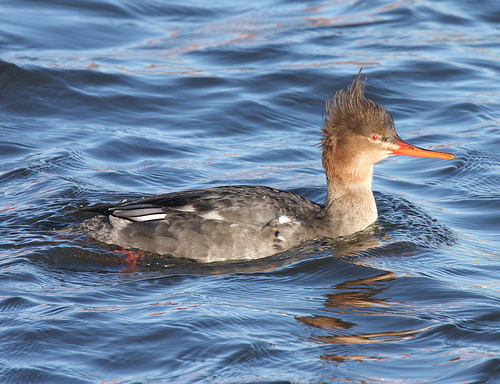
a medium-sized water bird with grey wings, red eyes, and tufted grey feathers on the top of his head.
this bird is grey with pointed feathers from the crown to the nape, and a small round red eye and long pointed orange bill.
medium size brown and grey duck with long orange bill and bushy nape.
this bird has a gray mottled body, brown crown, and long flat bill.
this medium size bird has a long orange beak, orange eye, grey wings, light brown cheek patch and erect feathers on its crown.
this bird has wings that are grey and has a long orange beak
this is a duck with a grey and white body and a large orange beak.
this bird has red eyes with a white eye ring, a red and orange long bill, grey and white secondaries, and grey coverts.
this is a mostly brown and white bird with a large orange bill and a grey tuft on the top of his head.
a brown bird with long head feathers and an orange bill.
Species: Red Breasted Merganser